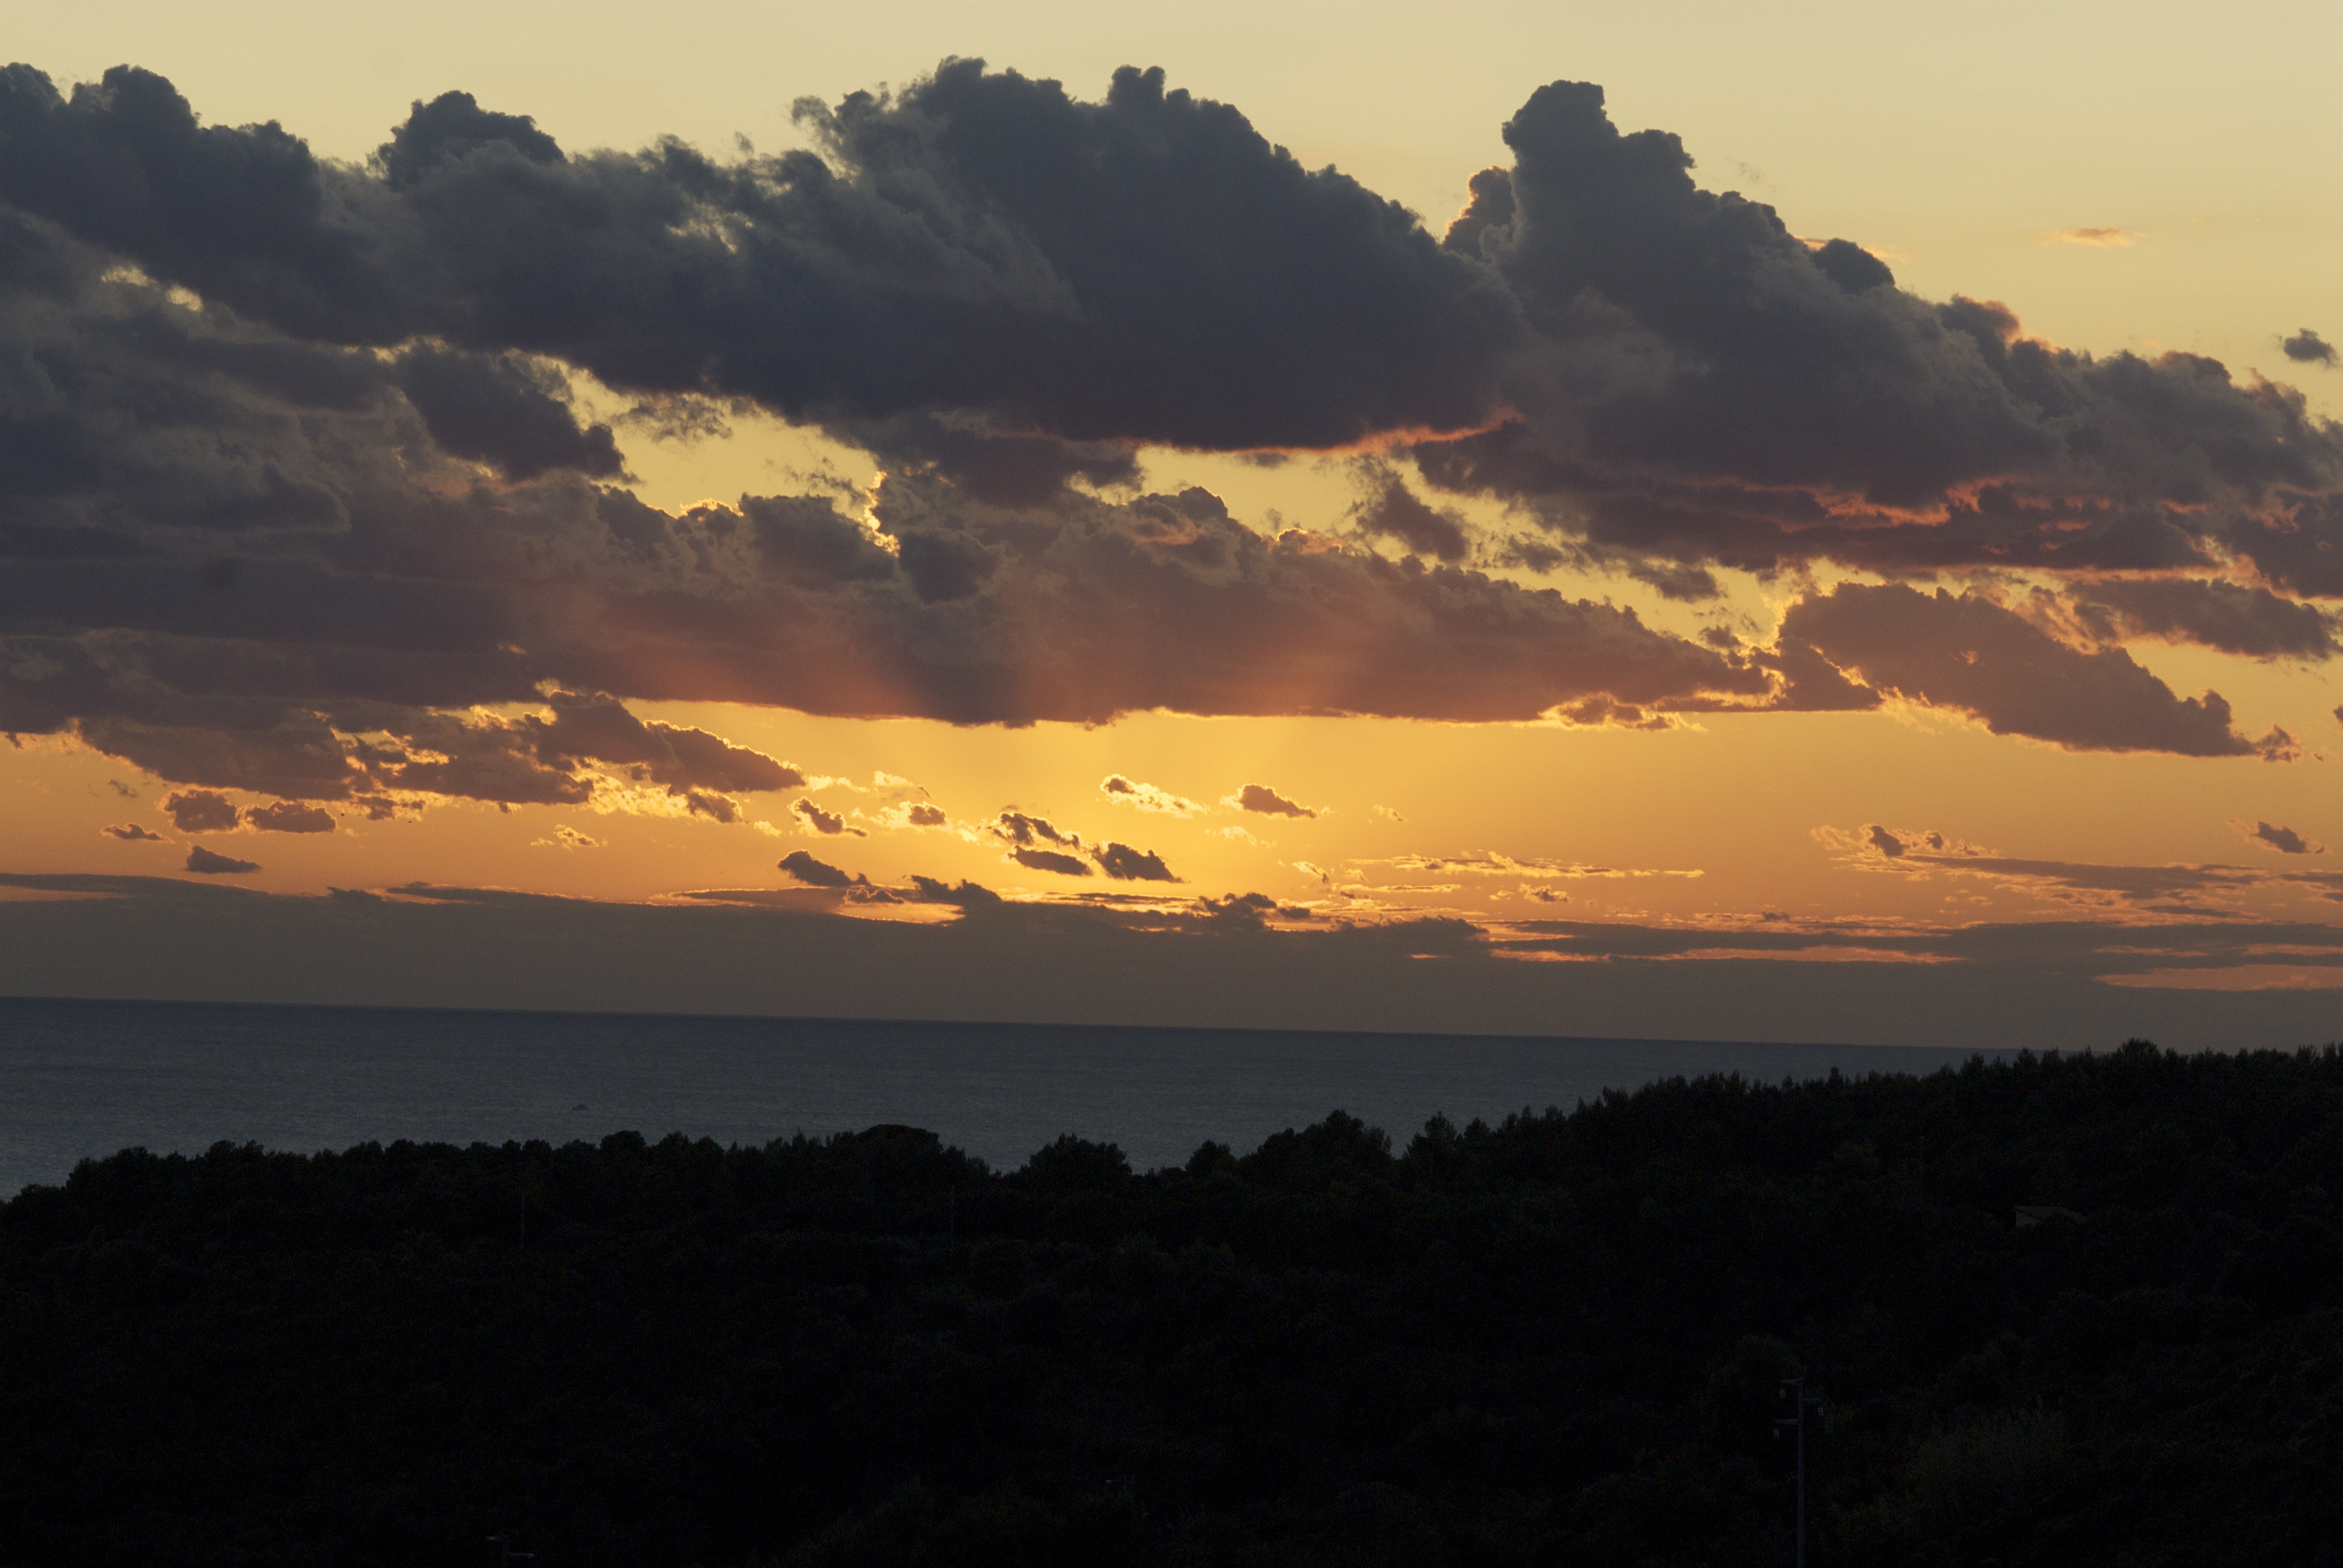
sea, nature, horizon, mountain, cloud, sky, sun, sunrise, sunset, sunlight, morning, hill, dawn, atmosphere, dusk, evening, clouds, afterglow, atmospheric phenomenon, red sky at morning